Coronation of the Swedish monarch

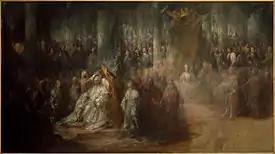
Coronation of King Gustav III

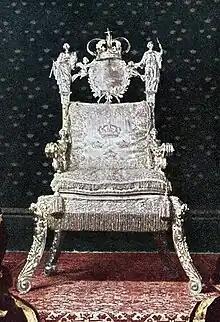
The Silver Throne, used by all Swedish monarchs from Queen Christina in 1650 onward

Coronations of the Swedish monarchs took place in various cities during the 13th and 14th centuries, but from the middle of the 15th century onward in the cathedrals of Uppsala or Stockholm, with the exception of the coronation of Gustav IV Adolf, which took place in Norrköping in 1800. Earlier coronations were also held at Uppsala, the ecclesiastical center of Sweden. Prior to Sweden's change to a hereditary monarchy, the focus of the coronation rite was on legitimising an elected king.